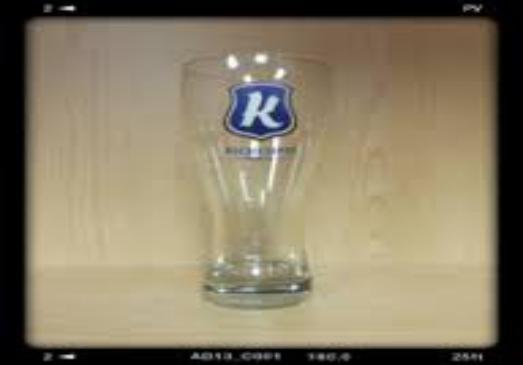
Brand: kichesippi-2
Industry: Food